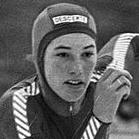
Age: 15